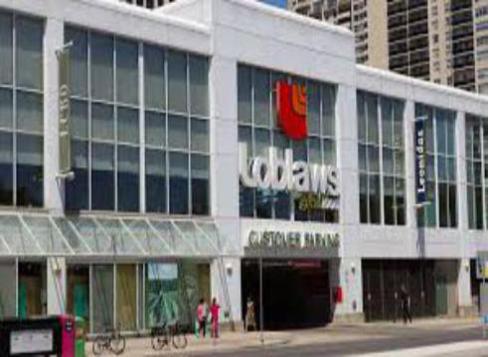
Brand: loblaw
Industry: Necessities